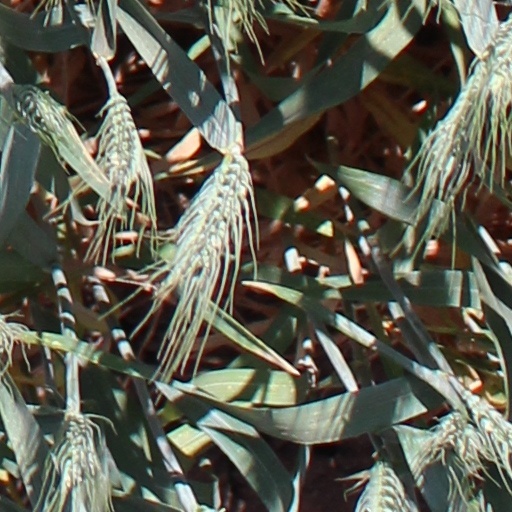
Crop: wheat